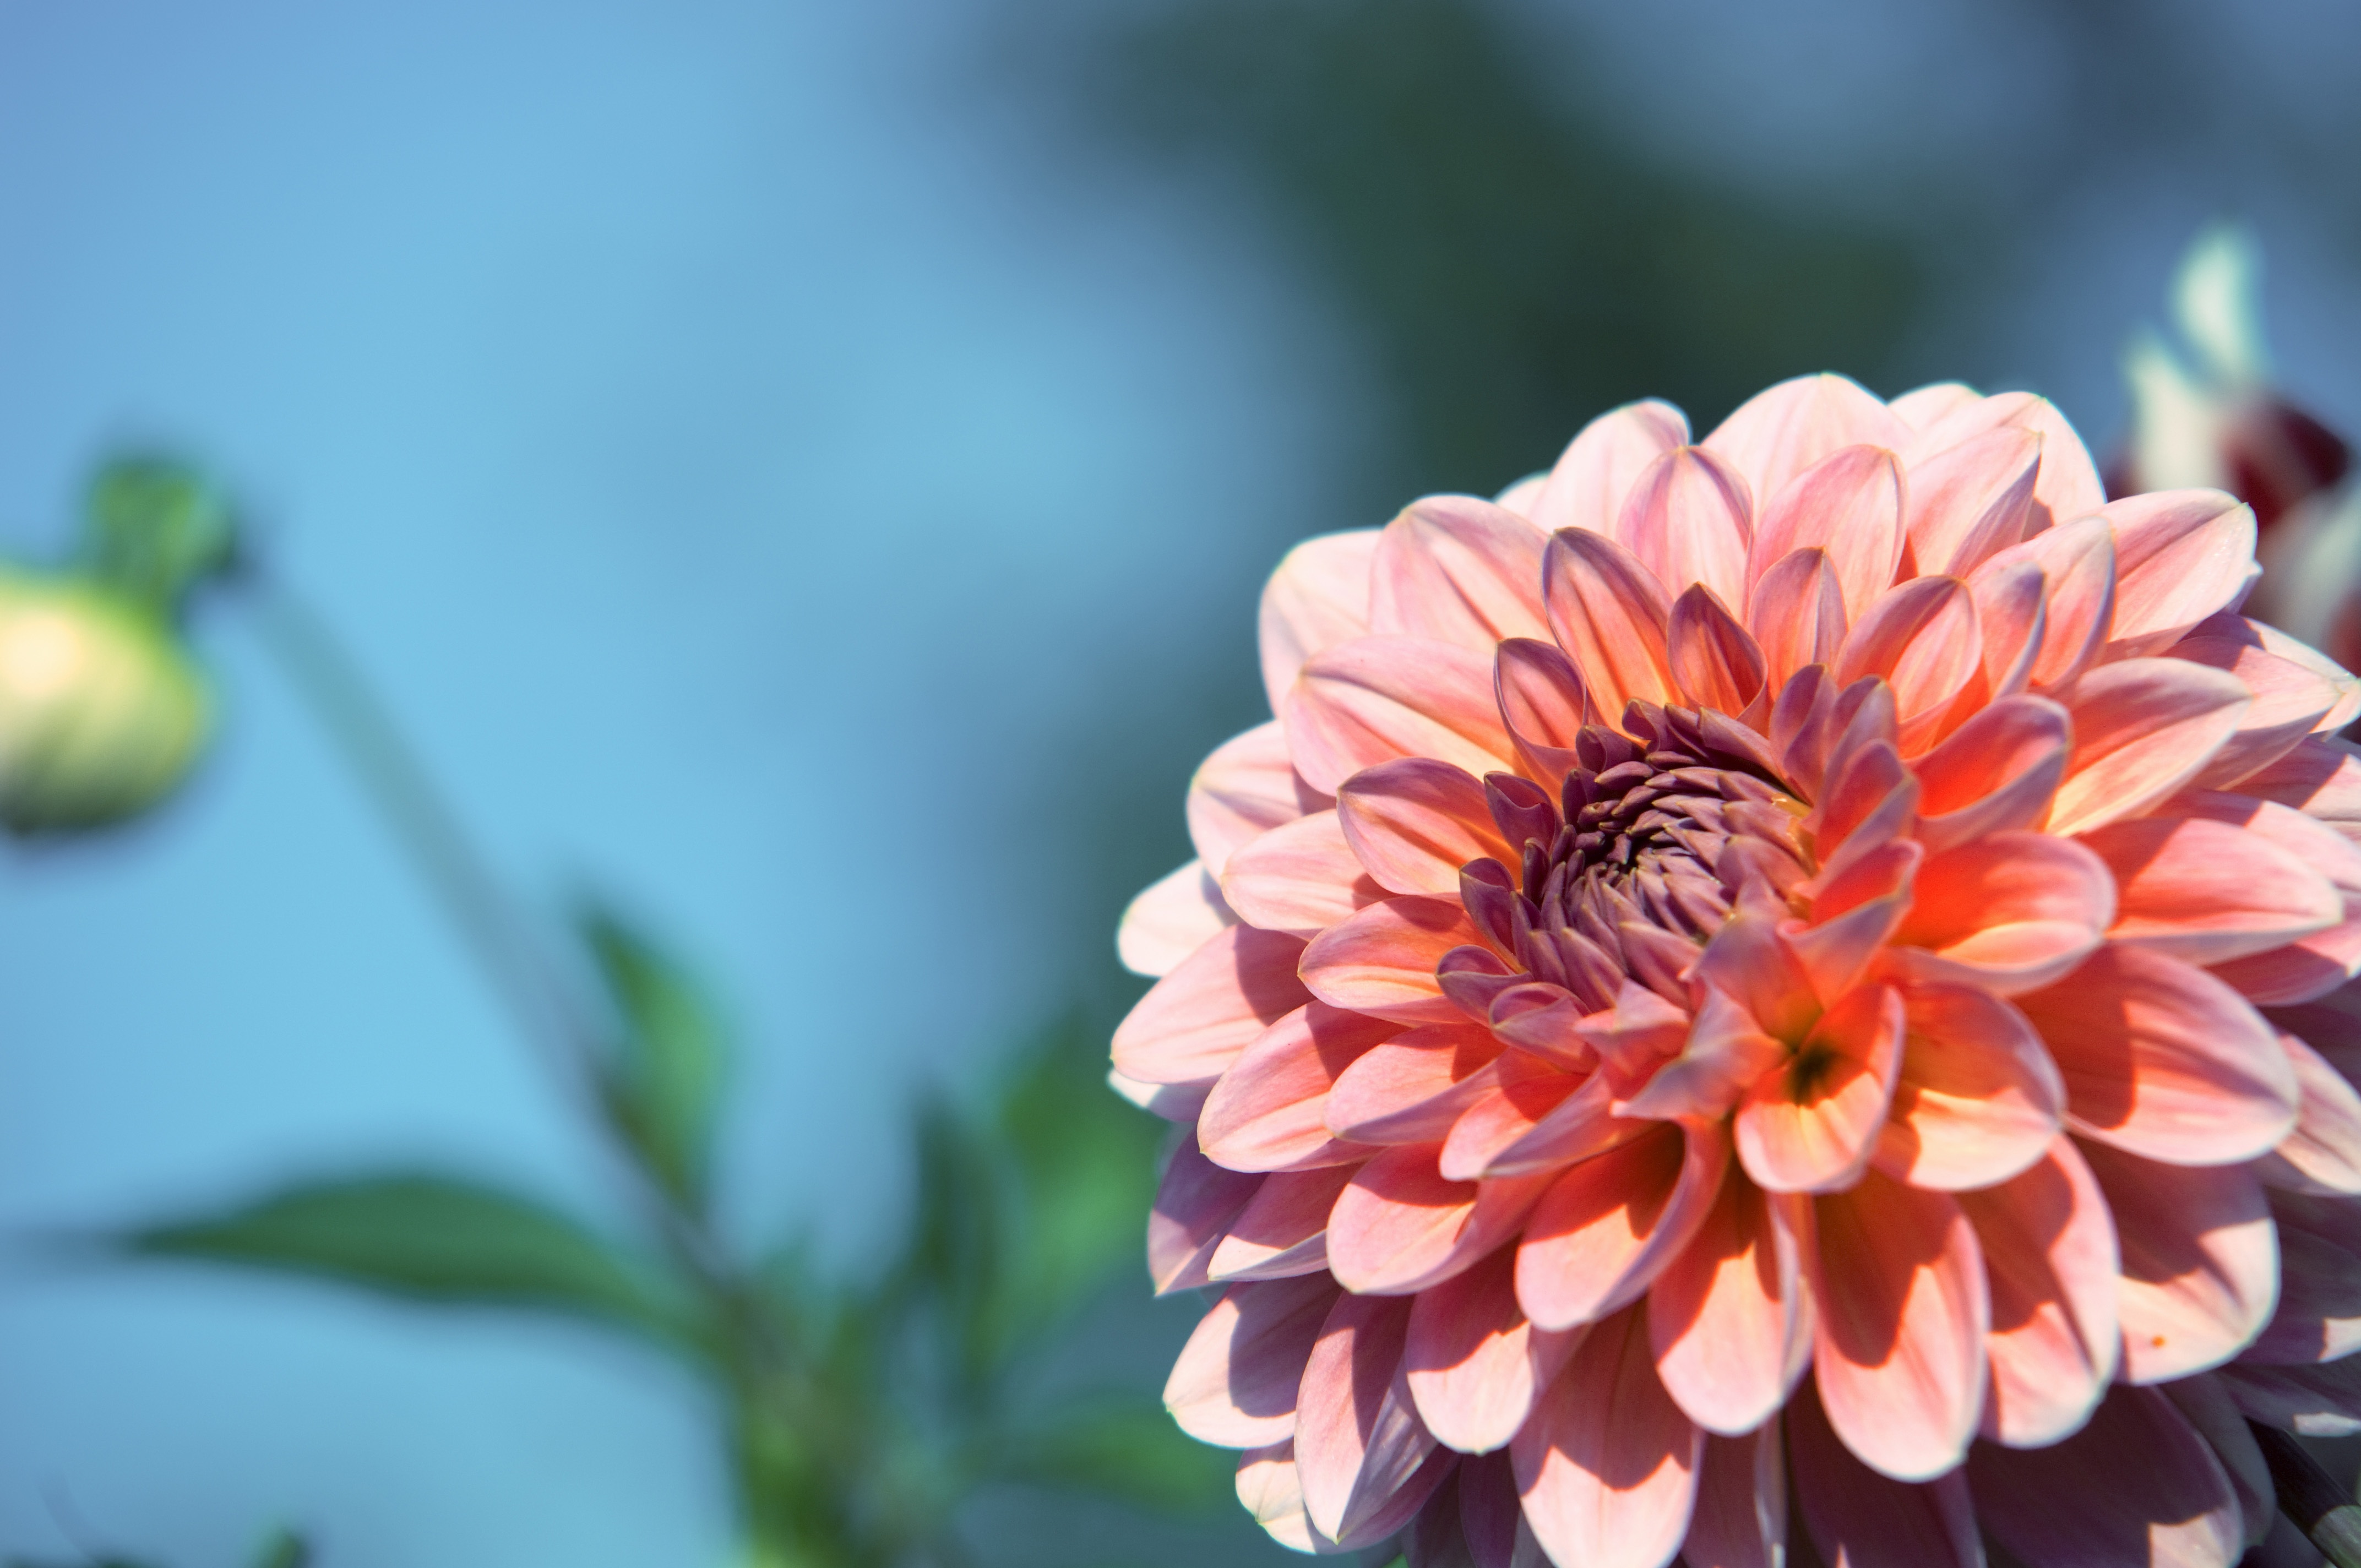
nature, blossom, plant, flower, purple, petal, bloom, summer, botany, close, flora, close up, vignette, purple flower, macro photography, flower purple, flowering plant, daisy family, plant stem, land plant